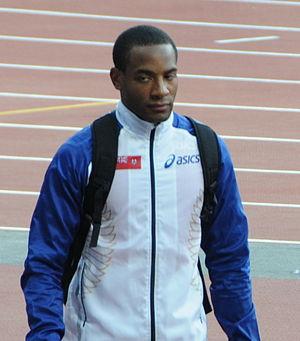
L'australien (en jaune), Mitchell Watt, médaillé d'argent lors de la finale du saut en longueur des JO 2012
Tyrone Smith est un athlète bermudien, spécialiste du saut en longueur.
Les records des Bermudes d'athlétisme sont les meilleures performances réalisées par des athlètes bermudiens et homologuées par la Fédération bermudienne d'athlétisme.